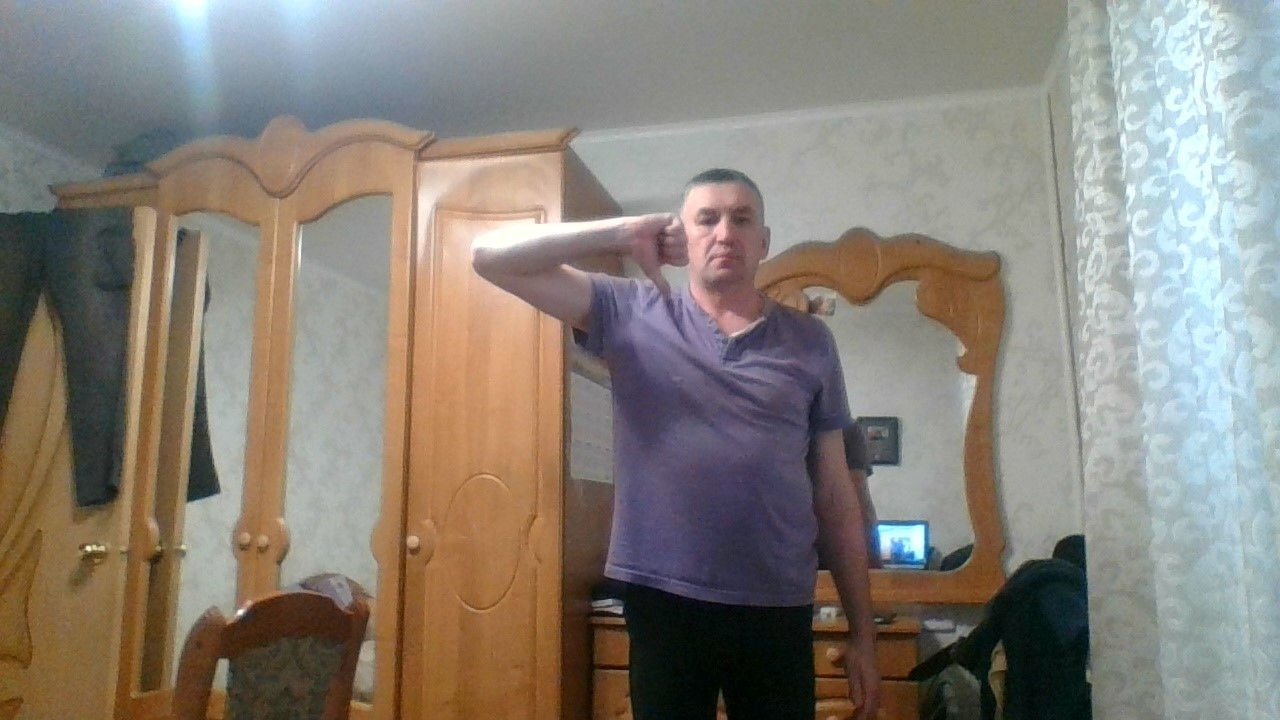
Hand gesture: dislike